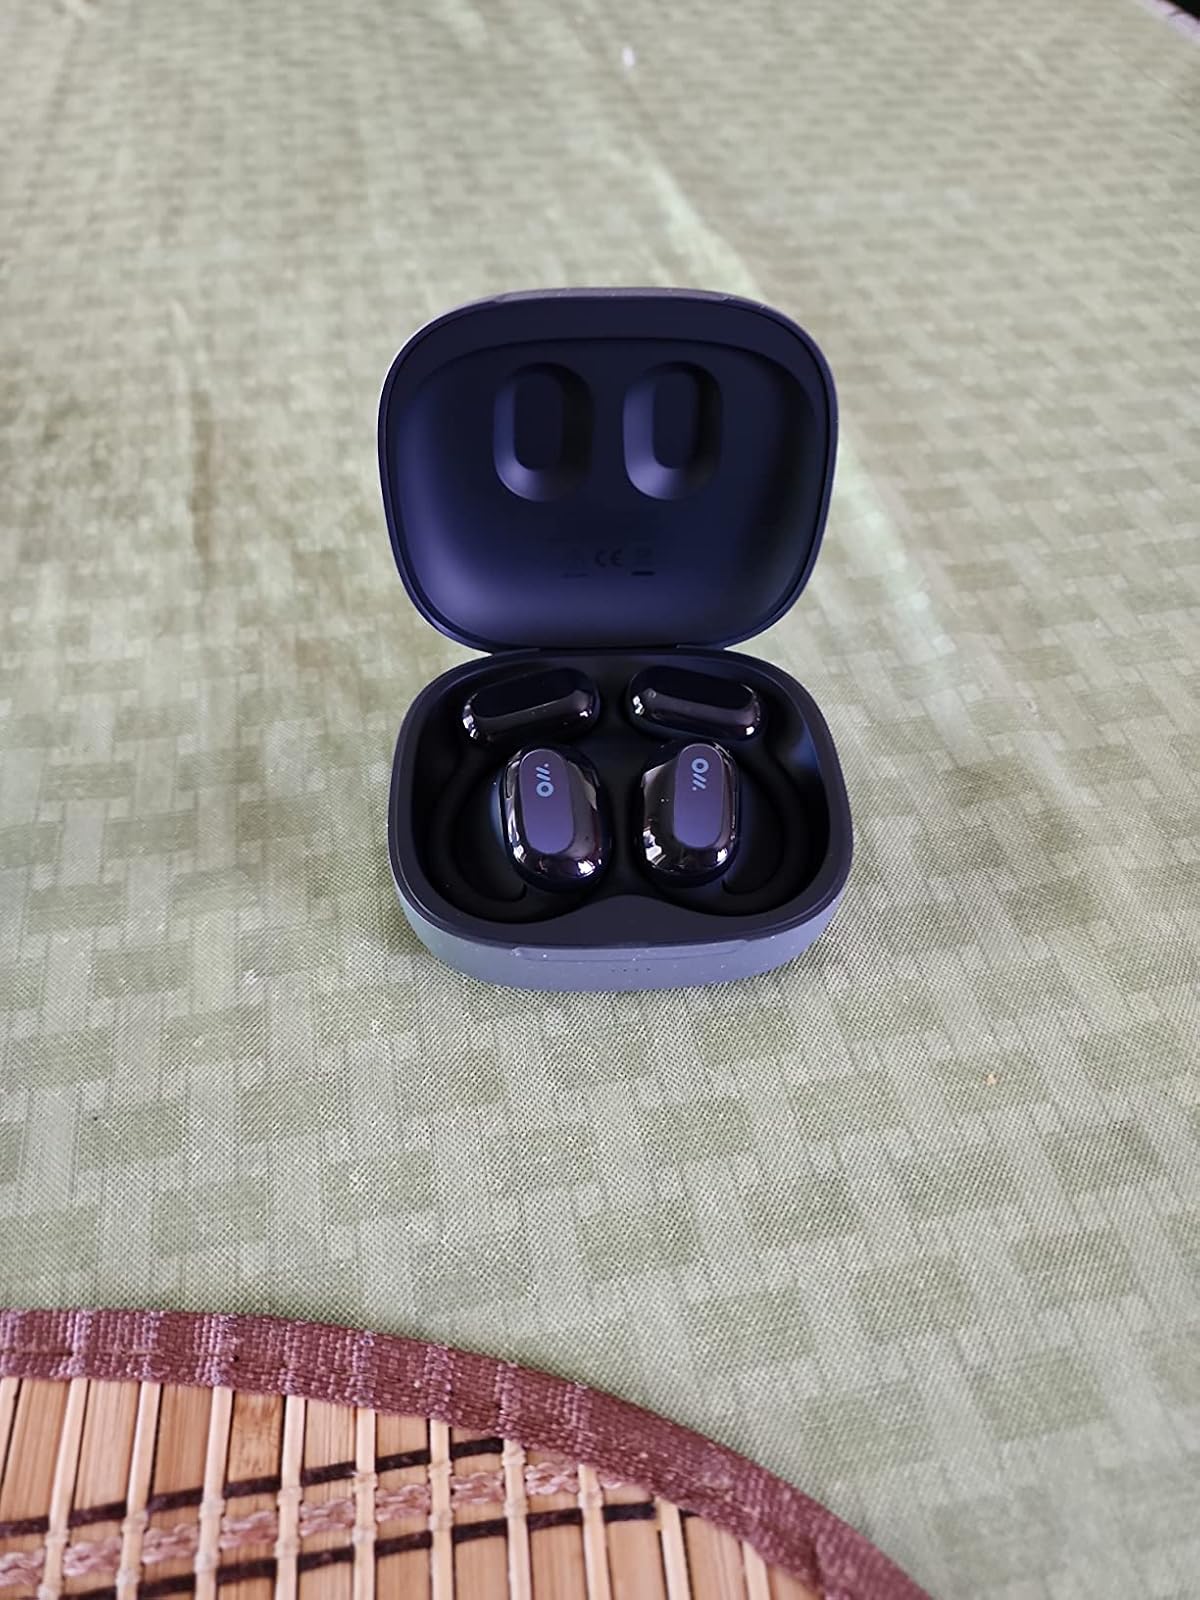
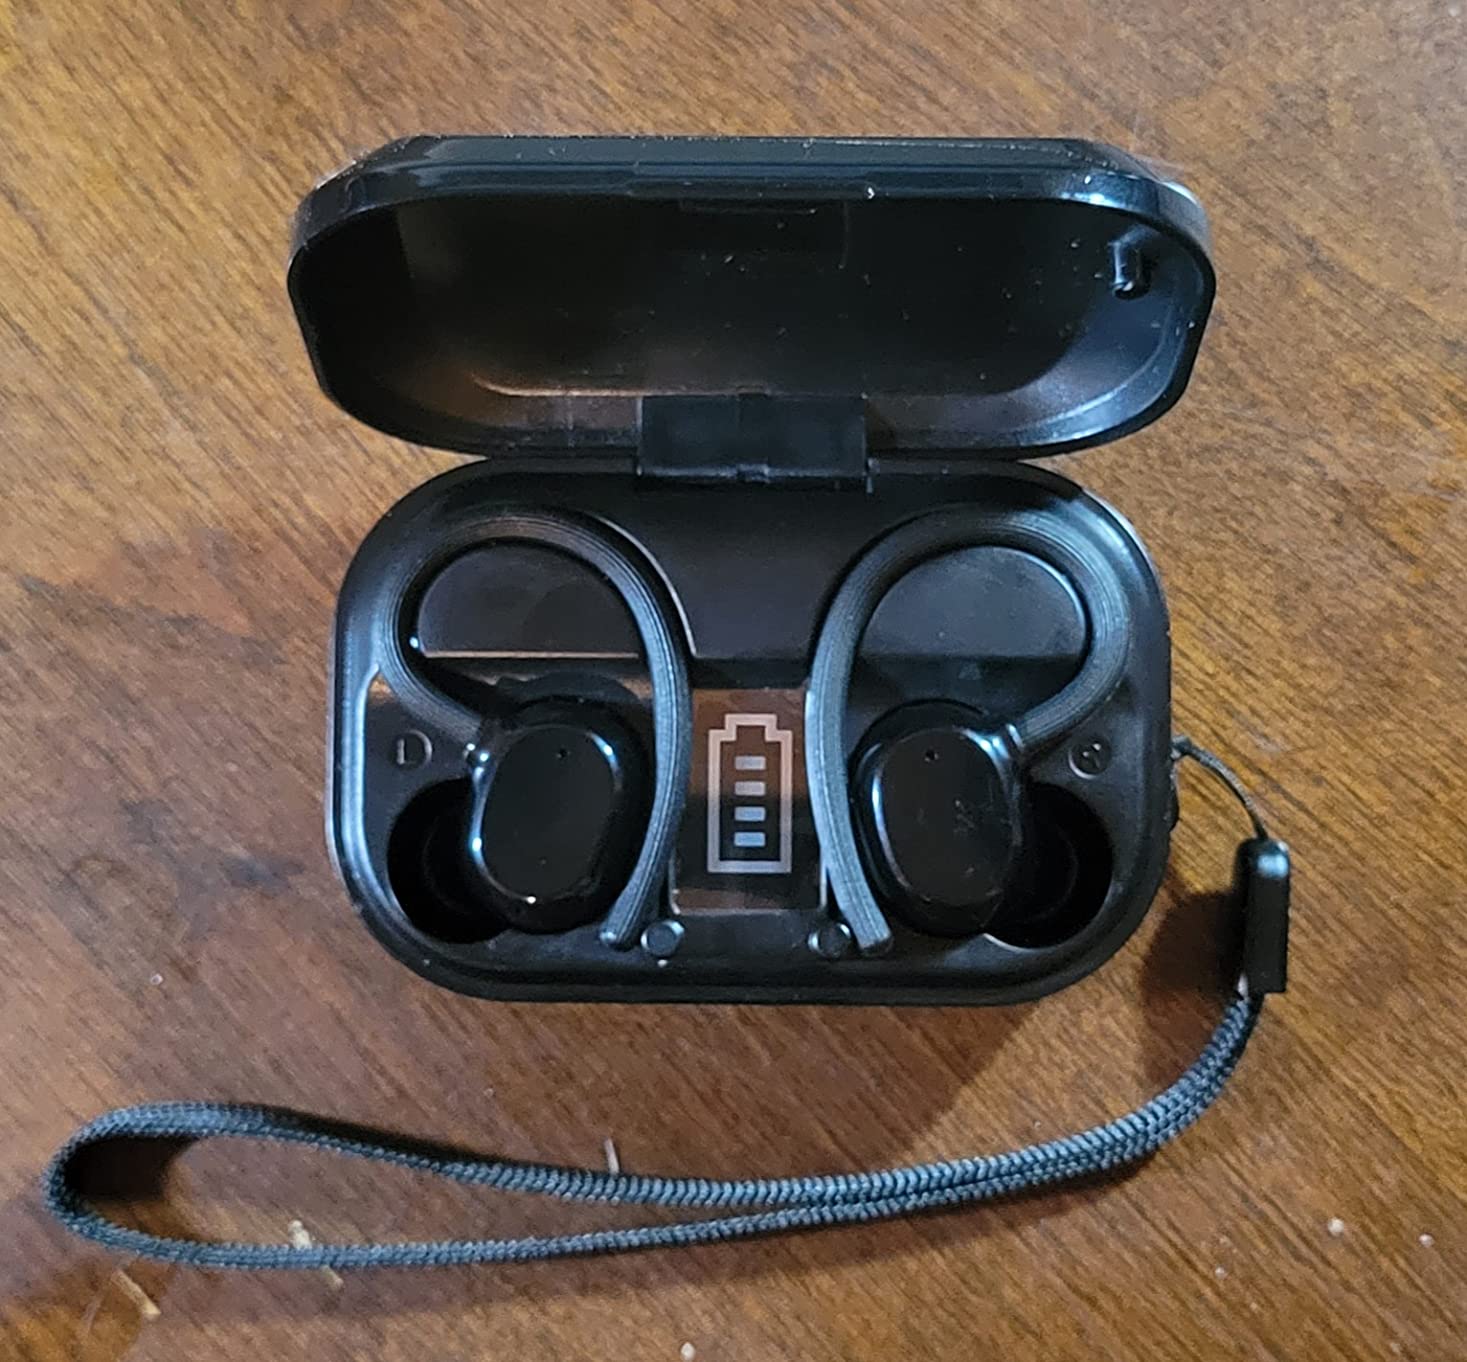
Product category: earbuds
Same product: no